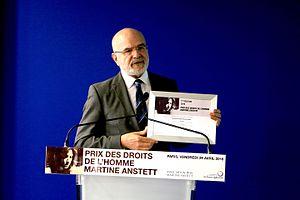
Au siège de l'OIF, le 29 avril 2016, Michel Forst, rapporteur spécial des Nations Unies sur la situation des défenseurs de droits de l'homme avec le diplôme du lauréat, César Estrada
Michel Forst est une personnalité internationale engagée dans la défense des droits de l'homme. Il est actuellement le rapporteur spécial des Nations unies sur la situation des défenseurs des droits de l'homme.
Le prix Martine-Anstett, ou prix des droits de l'homme Martine-Anstett, récompense chaque 29 avril à Paris une personne, homme ou femme, fortement engagée dans la défense des droits humains.